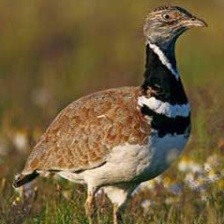
Species: INDIAN BUSTARD
Scientific name: ARDEOTIS NIGRICEPS